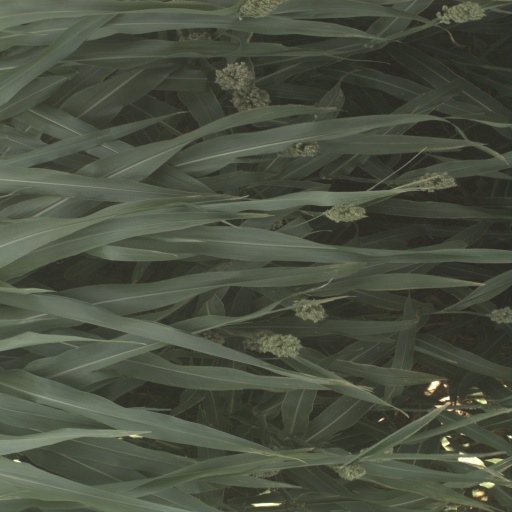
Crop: sorghum